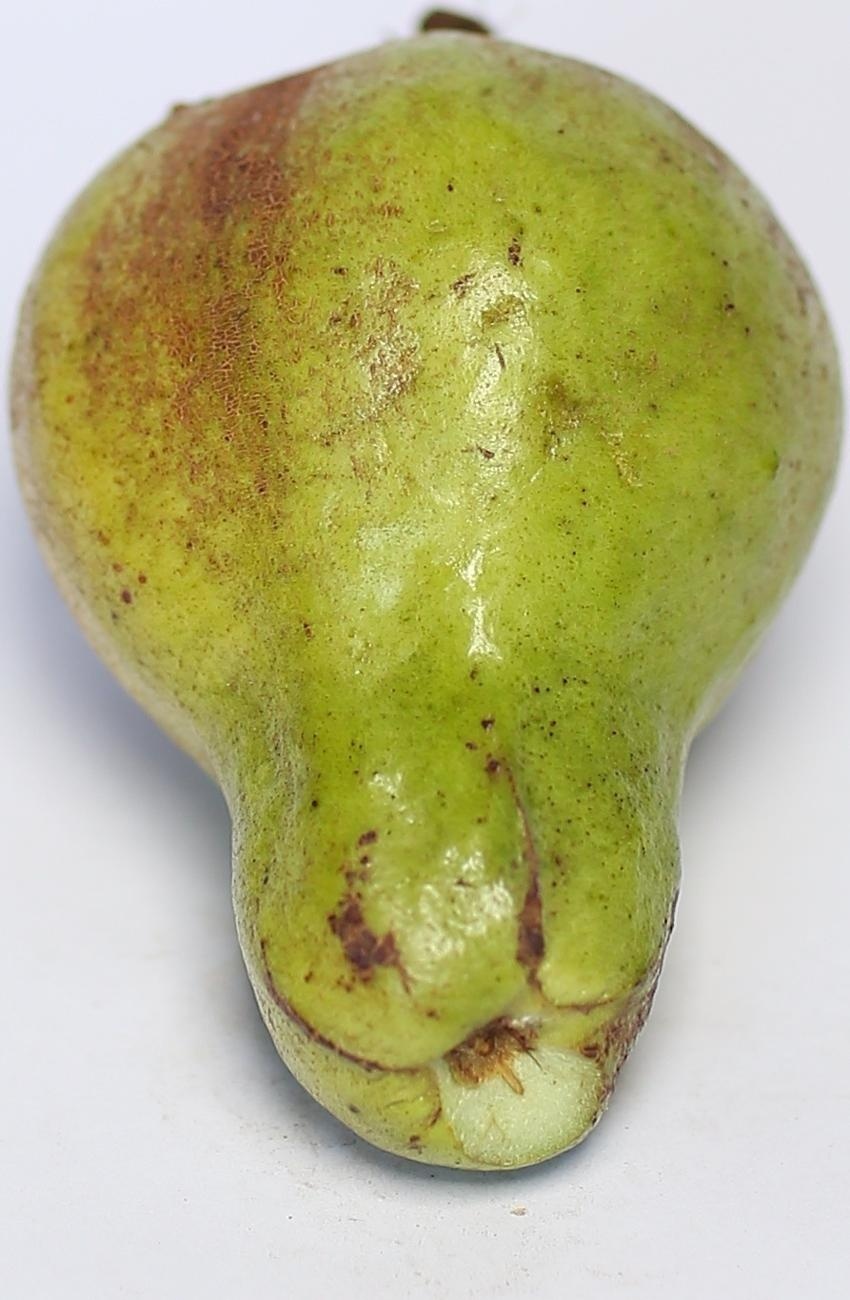
Maturity: green
Variety: local-sindhi